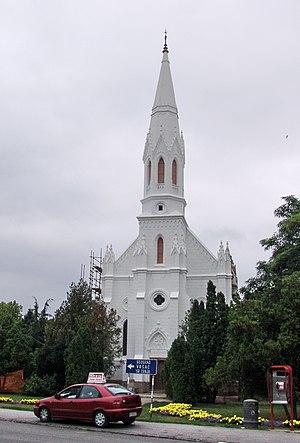
Cet article recense les monuments culturels du district du Banat central en Serbie, dans la province autonome de Voïvodine.